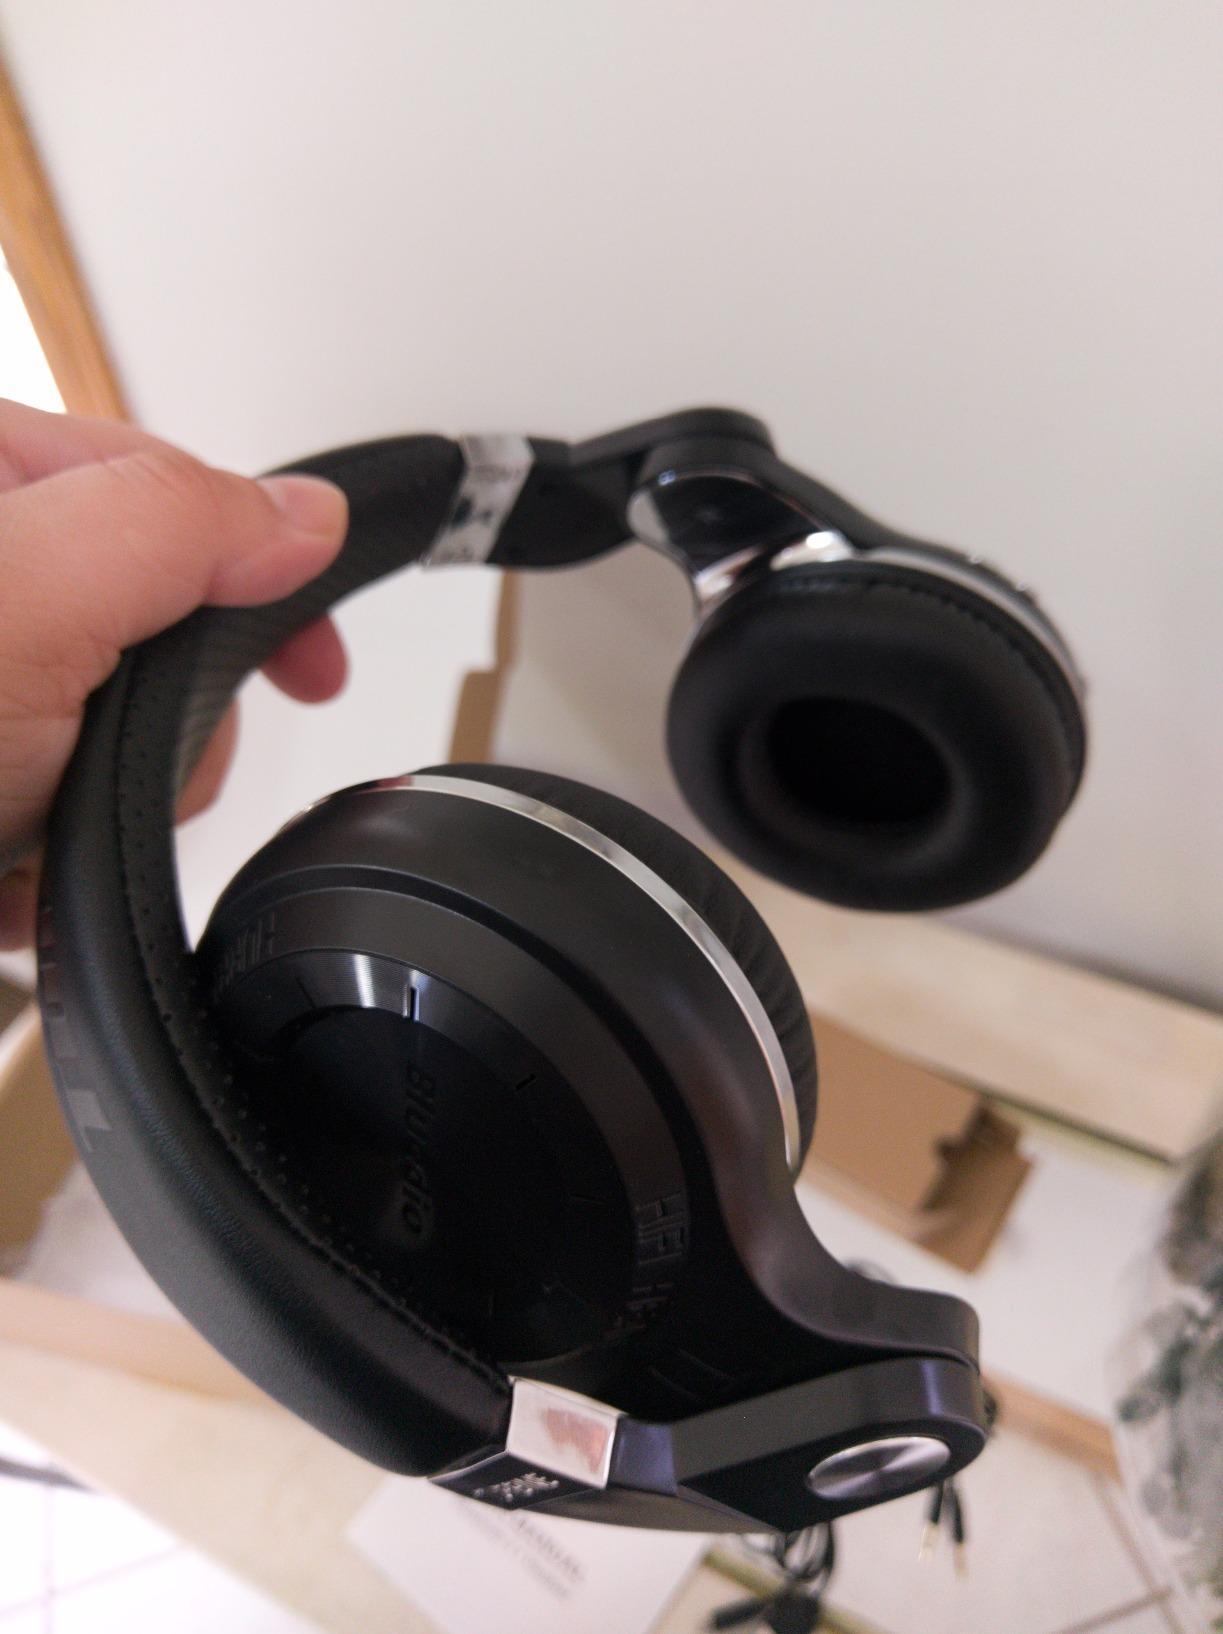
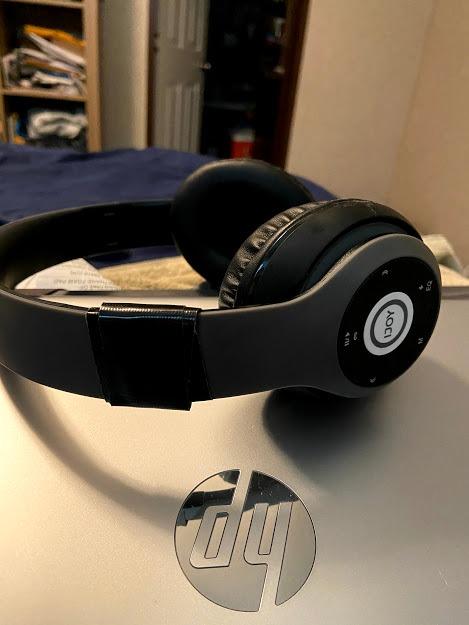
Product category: headphones
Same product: no